Nat Patton

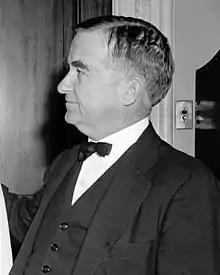
Nat Patton

Nat Patton (February 26, 1881 – July 27, 1957), also known as "Cousin Nat", was an American lawyer and politician who served five terms as a Democratic member of the United States House of Representatives from the 7th District of Texas from 1935 to 1945.